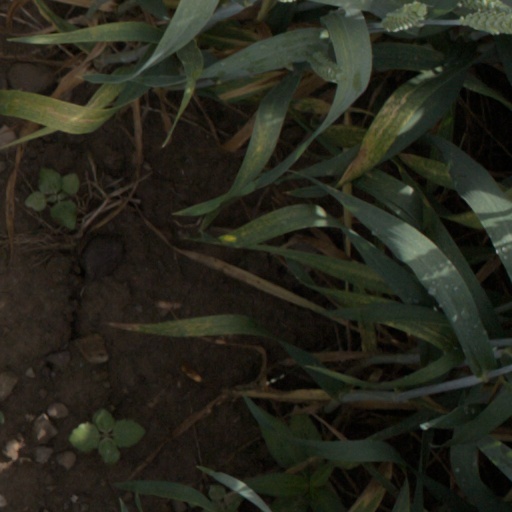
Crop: wheat